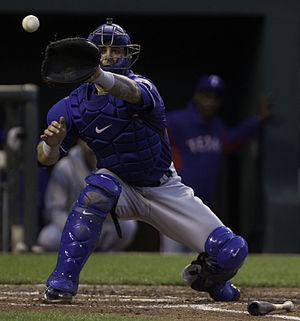
Un receveur est un joueur de baseball qui reçoit les balles du lanceur. Placé entre le frappeur de l'autre équipe et l'arbitre, il se tient accroupi derrière le marbre, ce qui fait de lui le seul joueur de position sur le terrain à être « hors jeu » quand la balle est lancée par le lanceur.
Michael Anthony Napoli est un joueur de premier but, auparavant receveur, de la Ligue majeure de baseball. En 2017, il évolue pour les Rangers du Texas.